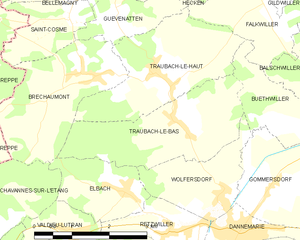
Carte des communes françaises